Agda Montelius

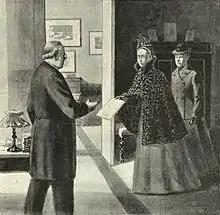
Agda Montelius and Gertrud Adelborg presents the petition of woman suffrage to Prime Minister Erik Gustaf Boström in 1899

Through her philanthropic work, she also became involved with the work for women's rights. She was a supporter of Difference feminism and believed it to be important for women to participate in politics and the organization and formation of society on order to protect the rights of the sick, the weak and needing and to make society a home.